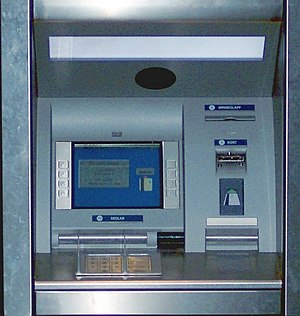
Pengeautomat
Svensk pengeautomat. Samme type anvendes af flere danske banker.
En pengeautomat eller en hæveautomat er en computerstyret selvbetjeningsautomat, der giver bankkunder med et hævekort, kreditkort eller Dankort mulighed for at hæve et beløb fra, indsætte et beløb på og se saldo på deres konti. Automaten fungerer ved at kunden indsætter sit kort, vælger det ønskede beløb og taster sin pin-kode. Automaten aflæser kortets magnetstribe eller chip og identificerer derved kunden. Efter udbetalingen af beløbet udskriver automaten en kvittering, der udover udbetalingen kan vise de seneste posteringer på kontoen. Der er normalt en begrænsning for hvor meget der kan hæves pr. ekspedition, ligesom der er en øvre grænse for hvor stort et beløb der kan hæves om ugen.